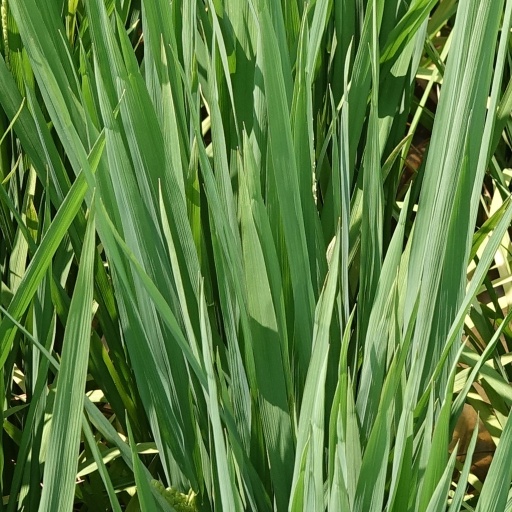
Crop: rice